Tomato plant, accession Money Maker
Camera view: tilt-top (135 deg); turntable rotation: 150 degrees
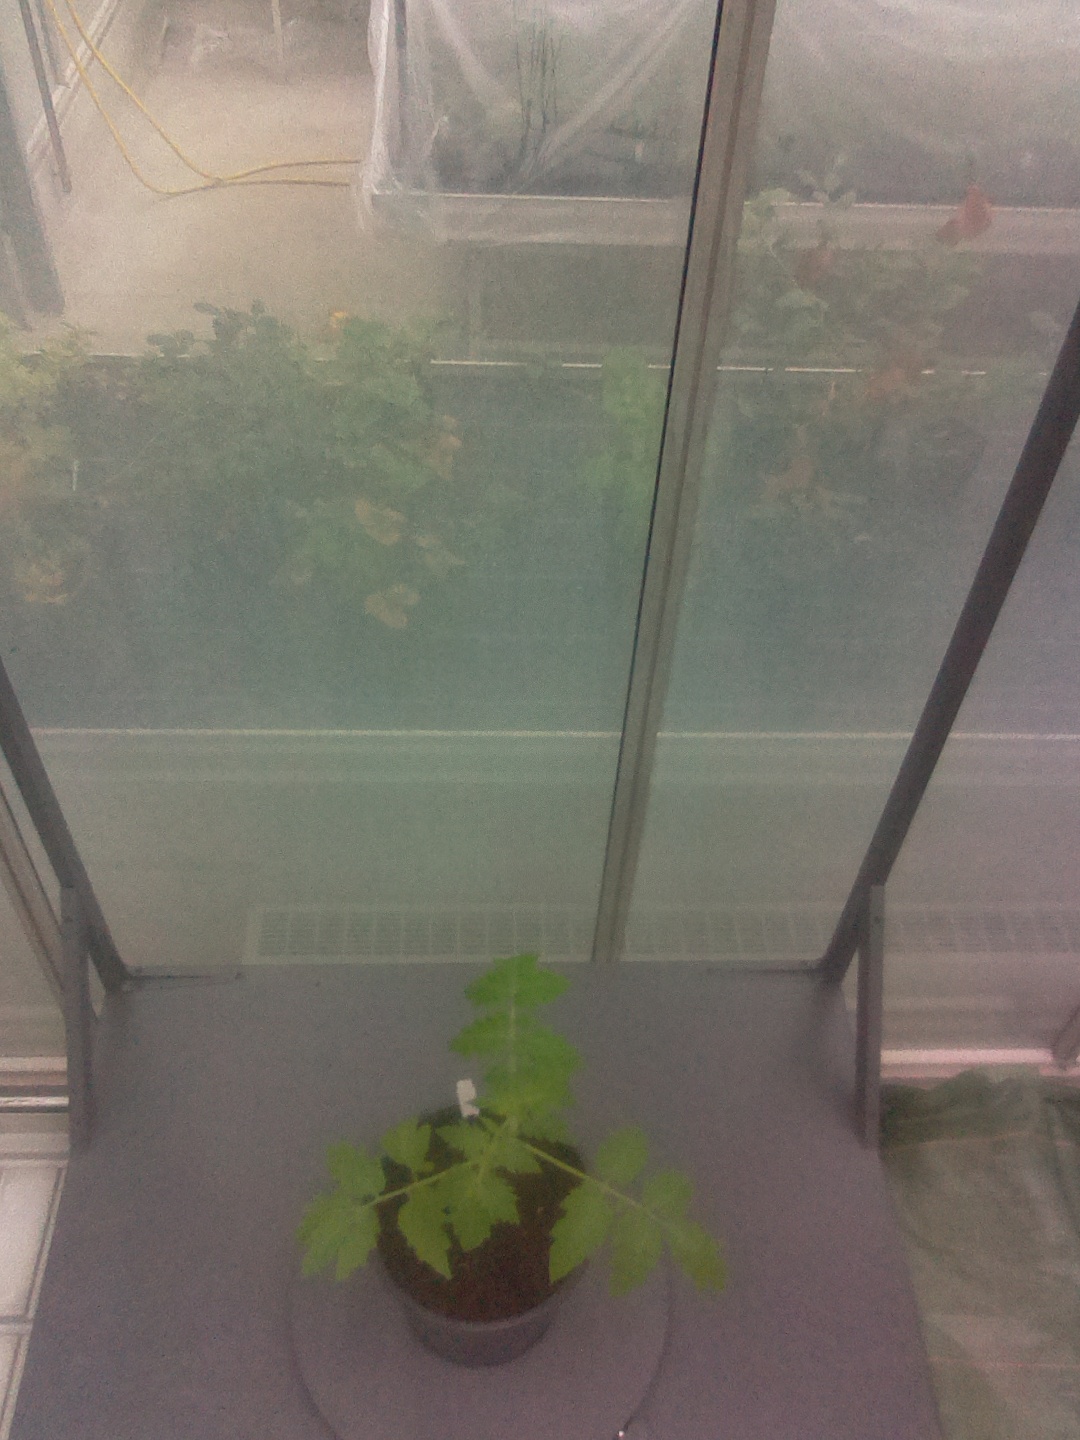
BBCH growth stage 13: 6 of true leaves visible